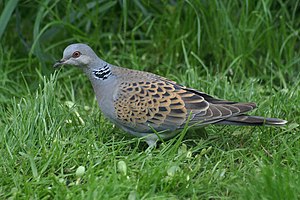
Turteldue
Turteldue er en dueart, der lever i Europa, det nordlige Afrika og Asien.